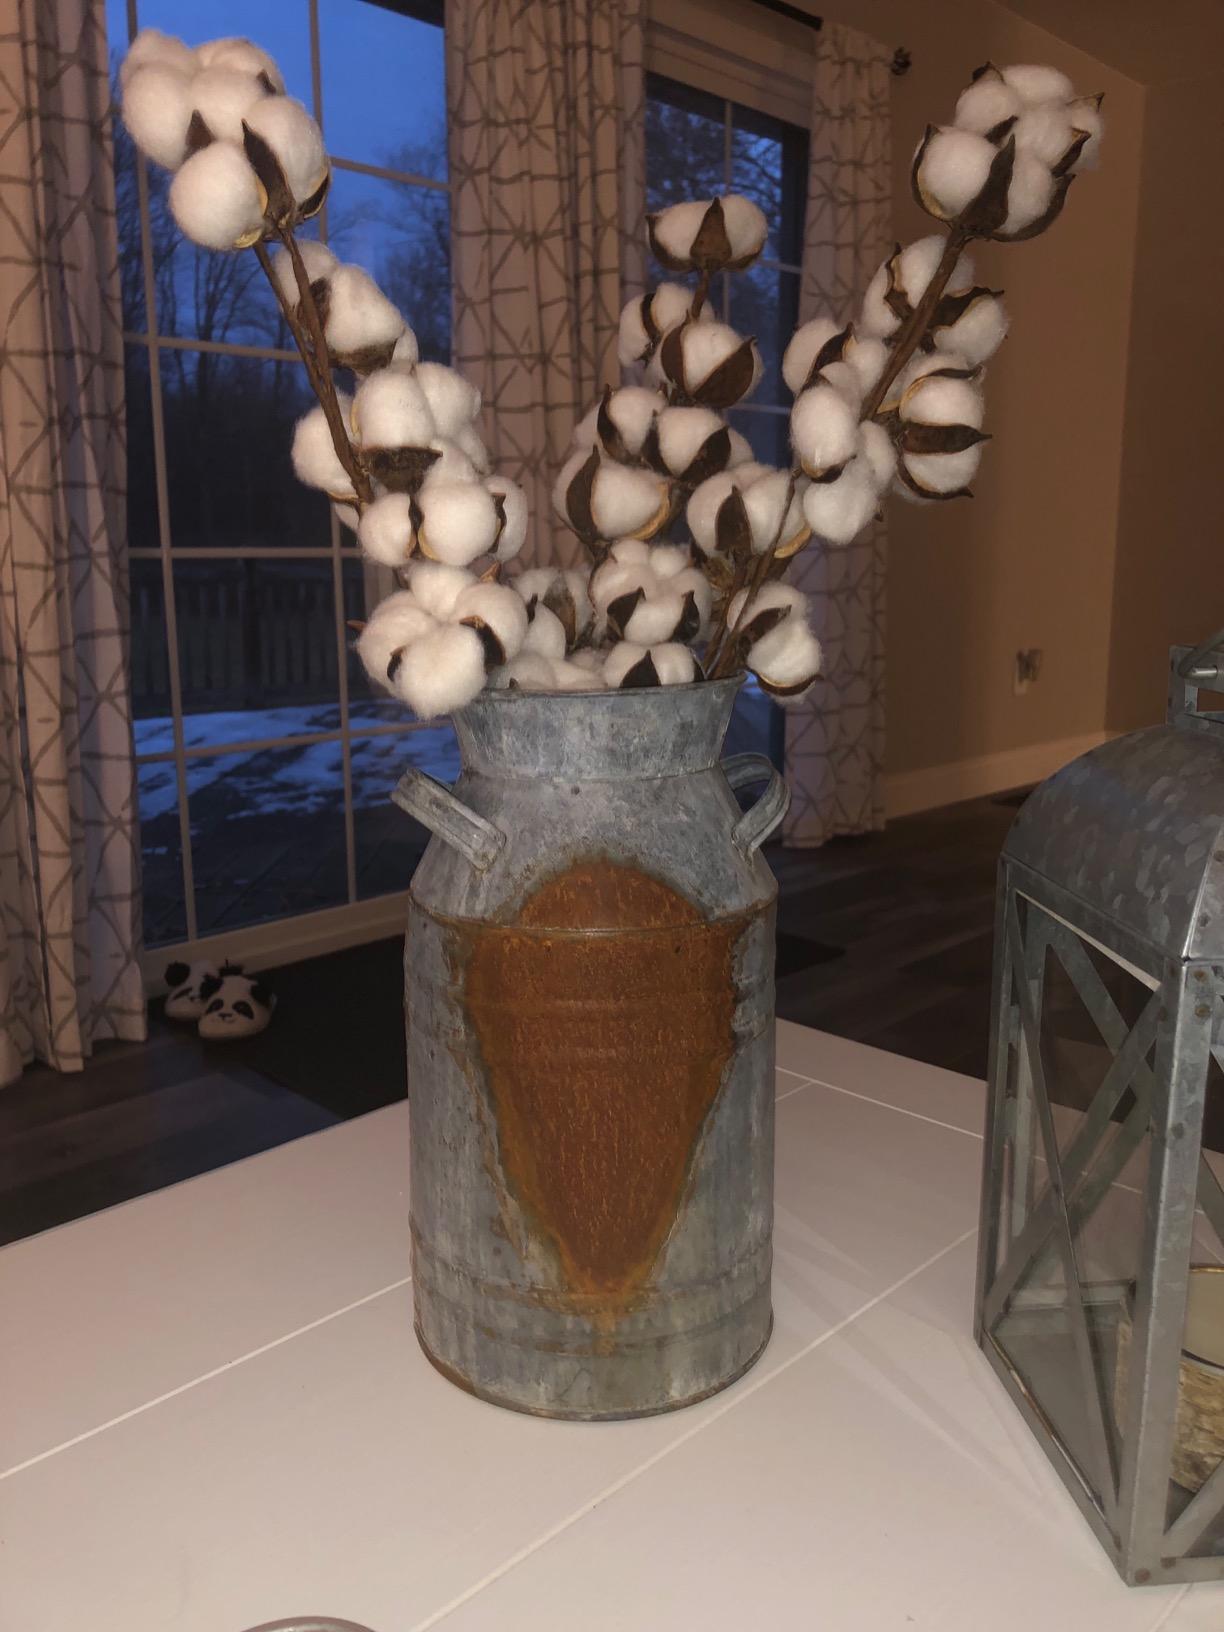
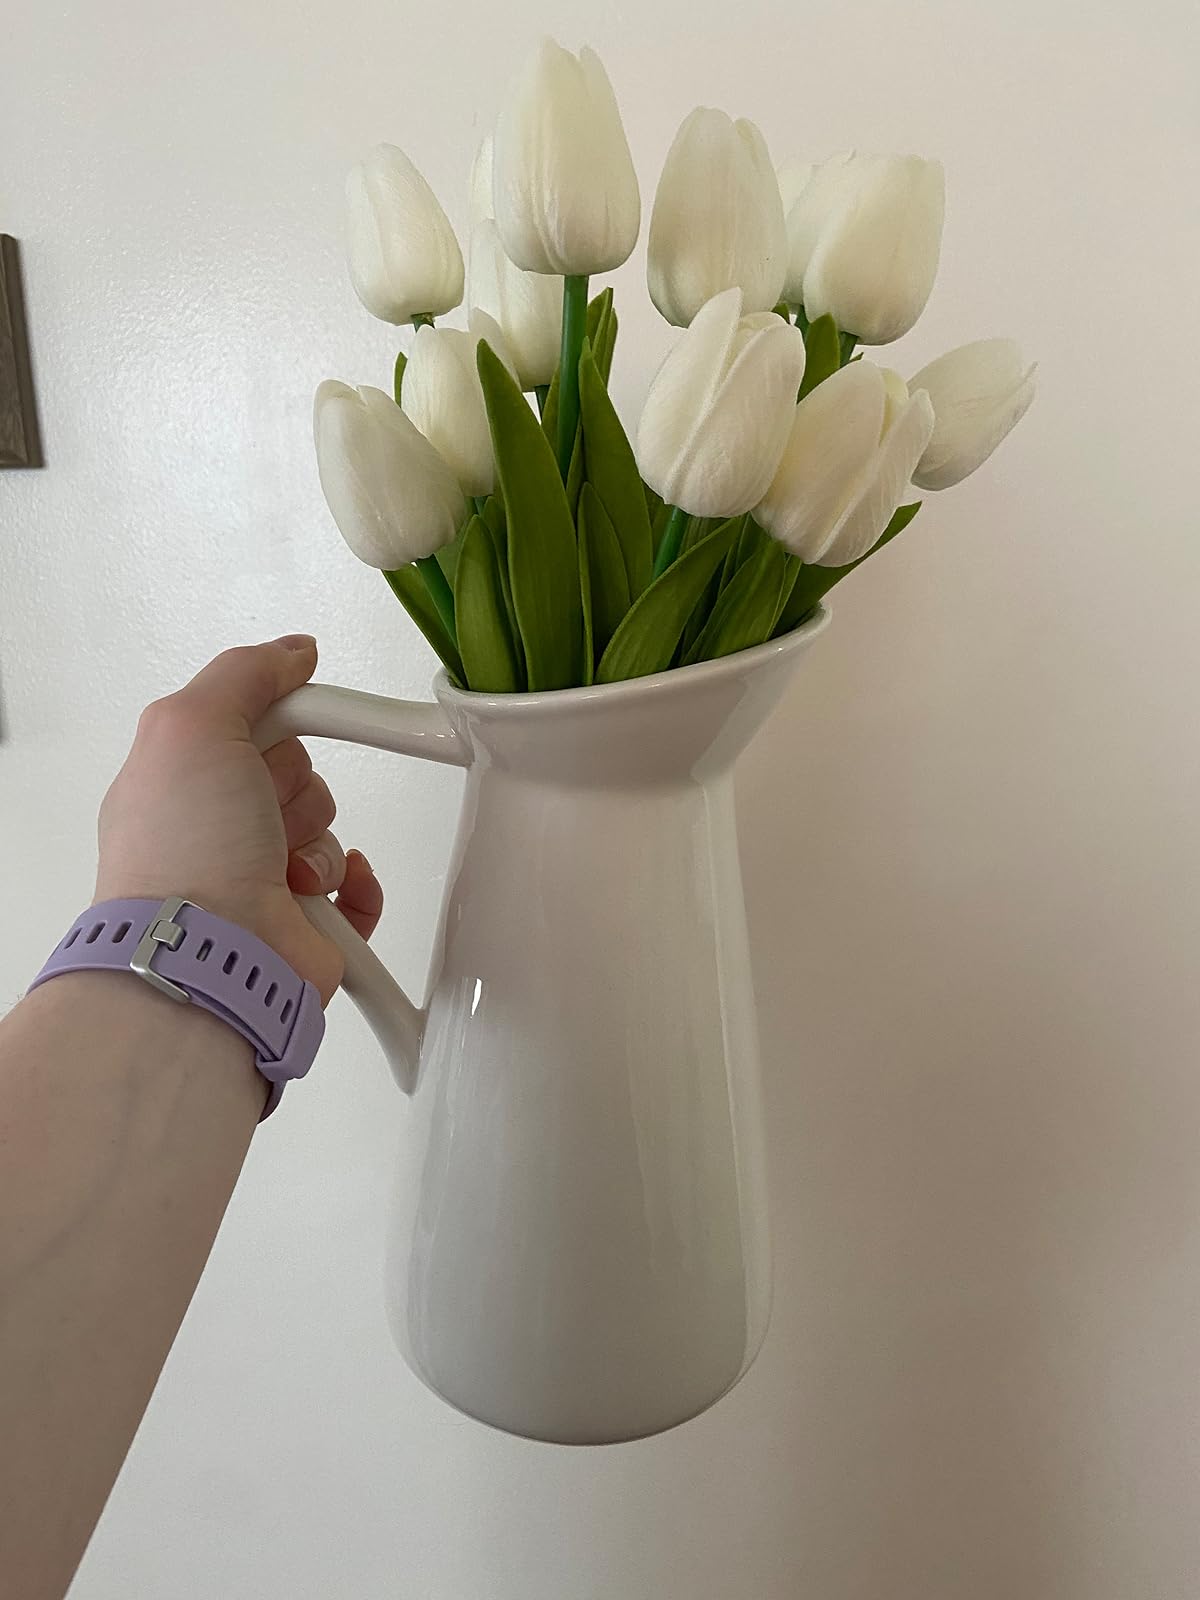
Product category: vase
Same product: no